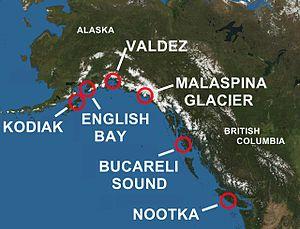
La tentative de colonisation espagnole de l'Alaska commence en 1774 par le voyage de Juan José Pérez Hernández et s'achève en 1793. Les revendications espagnoles sur l'Alaska et la côte ouest de l'Amérique du Nord datent de la bulle pontificale de 1493, et du traité de Tordesillas. En 1513, cette demande est renforcée par l'explorateur espagnol Vasco Núñez de Balboa, premier Européen à apercevoir l'océan Pacifique, où il revendique toutes les terres jouxtant cet océan au nom de la couronne espagnole. L'Espagne ne commence à coloniser le territoire revendiqué, au nord de l'actuel Mexique, qu'au XVIIIᵉ siècle, quand elle envoie ses premiers ressortissants peupler la côte nord de Las Californias.